Henry Colton Shumway

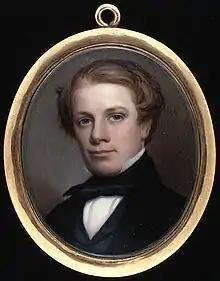
Miniature portrait by Henry Colton Shumway; a lock of the sitter's hair was sometimes included in the locket to add intimacy and personal quality to the keepsake

Henry Colton Shumway (1807–1884) was an American soldier and artist. He was born in Middletown, Connecticut in 1807 and died in New York City in 1884.